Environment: real
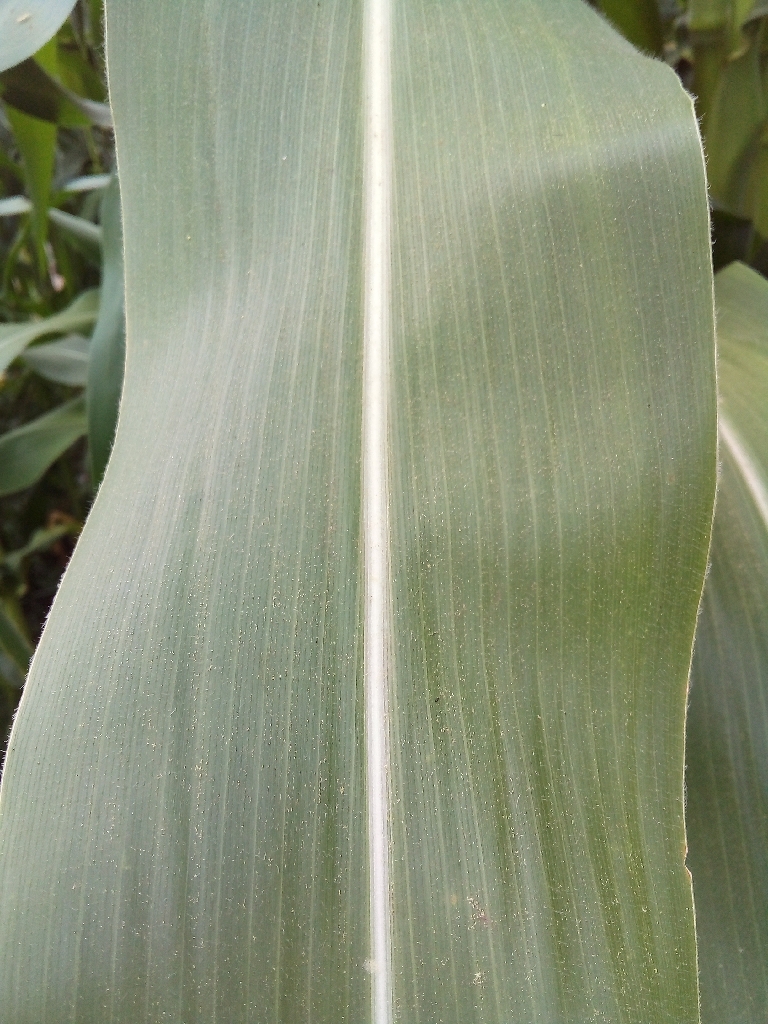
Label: healthy